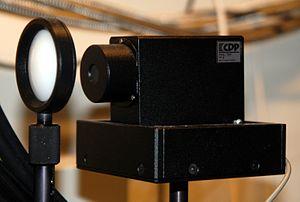
Une cellule de Golay est un type de détecteur opto-acoustique principalement utilisé en spectroscopie infrarouge. Elle consiste en une enceinte remplie de gaz avec un matériau absorbant dans l'infrarouge ainsi que d'un diaphragme flexible ou d'une membrane. Lorsqu'un rayonnement infrarouge est absorbé, le gaz est chauffé causant son expansion. Cette expansion provoque une pression qui déforme la membrane. Cette membrane est illuminé, et la lumière réfléchie est détectée par une photodiode ; le mouvement de la membrane provoque donc une variation dans la lumière réfléchie, ce qui change le signal de la photodiode.